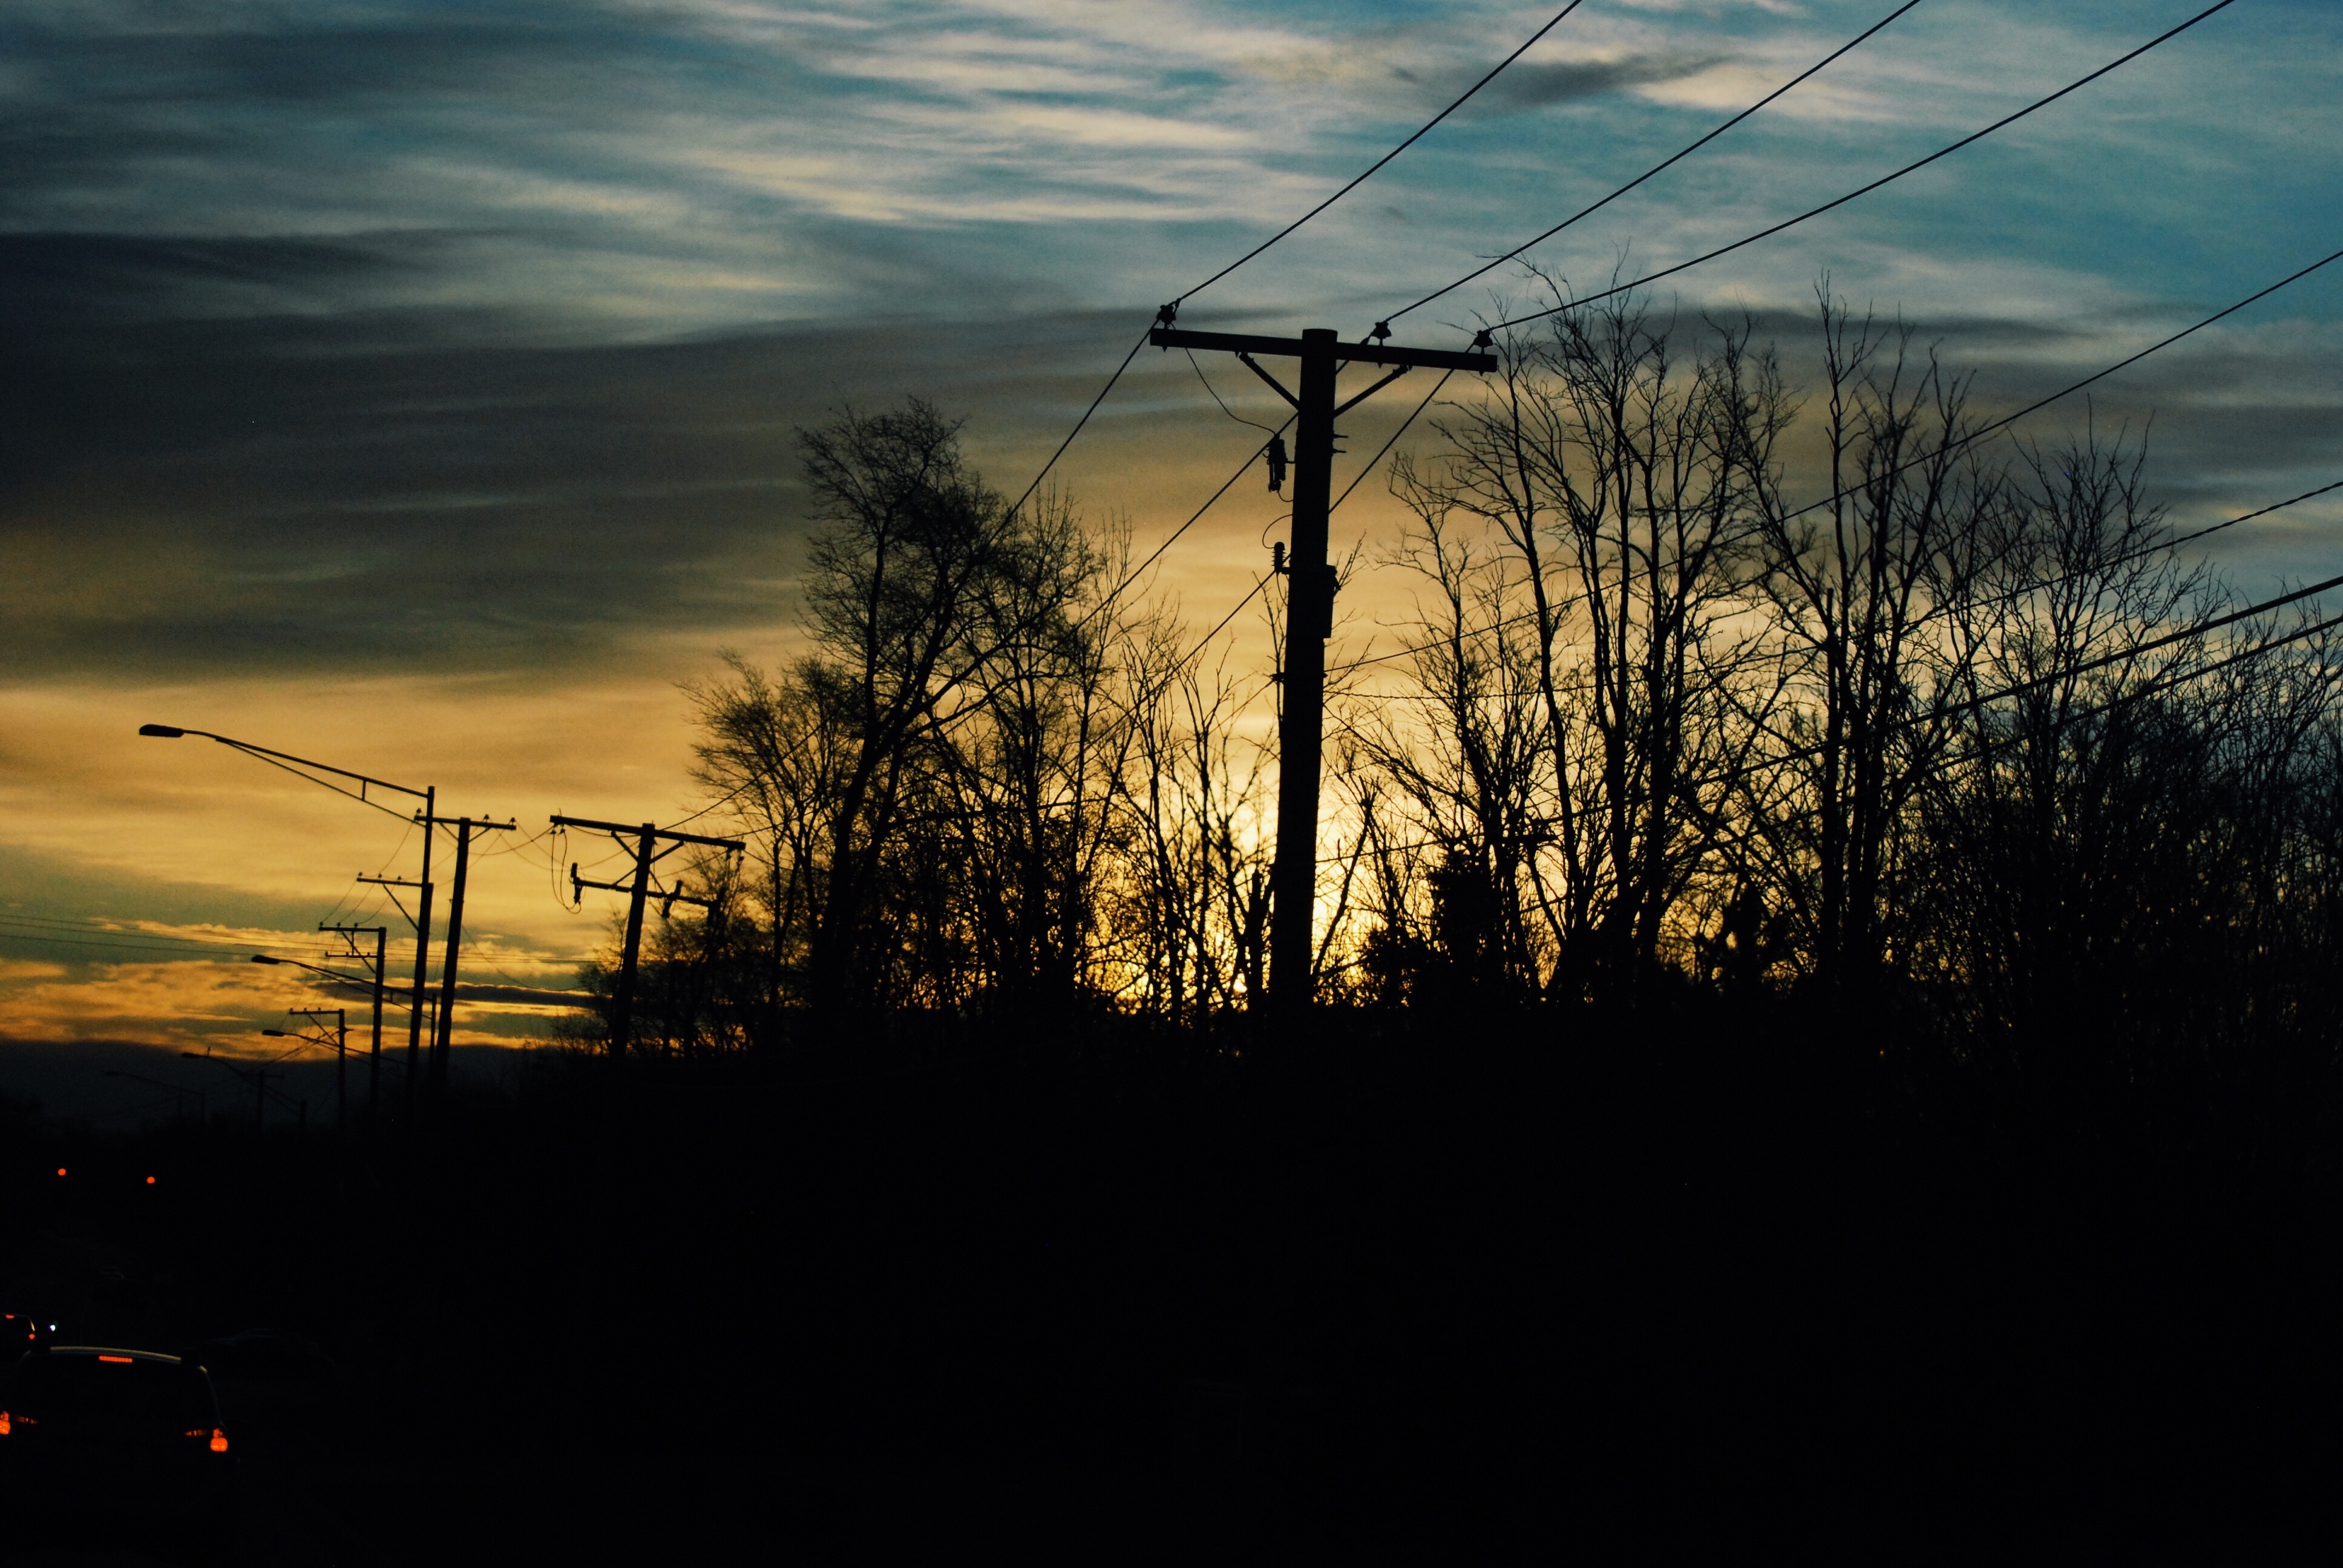
tree, nature, horizon, light, cloud, sky, sun, sunrise, sunset, sunlight, morning, wind, dawn, dusk, evening, darkness, electricity